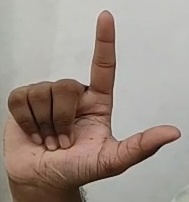
ASL sign: L